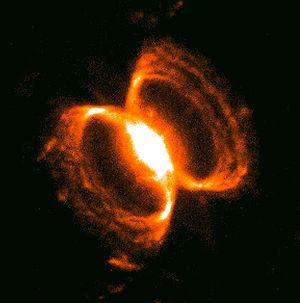
La nébuleuse australe du Crabe, désignée par Henize 2-104, est une nébuleuse située dans la constellation du Centaure à environ 14 500 années-lumière du Système solaire. Cette structure est générée par une étoile binaire, plus précisément une étoile symbiotique formée d'une géante rouge variable de type Mira et d'une naine blanche.